Claud Raymond

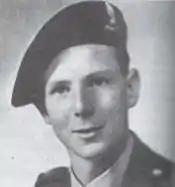

His Victoria Cross is displayed at the Royal Engineers Museum in Chatham, Kent.